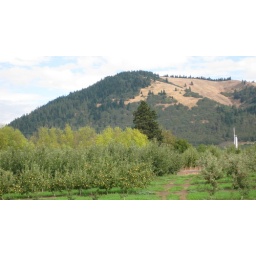
Looking out over the fields of fruit trees Columbia River Valley